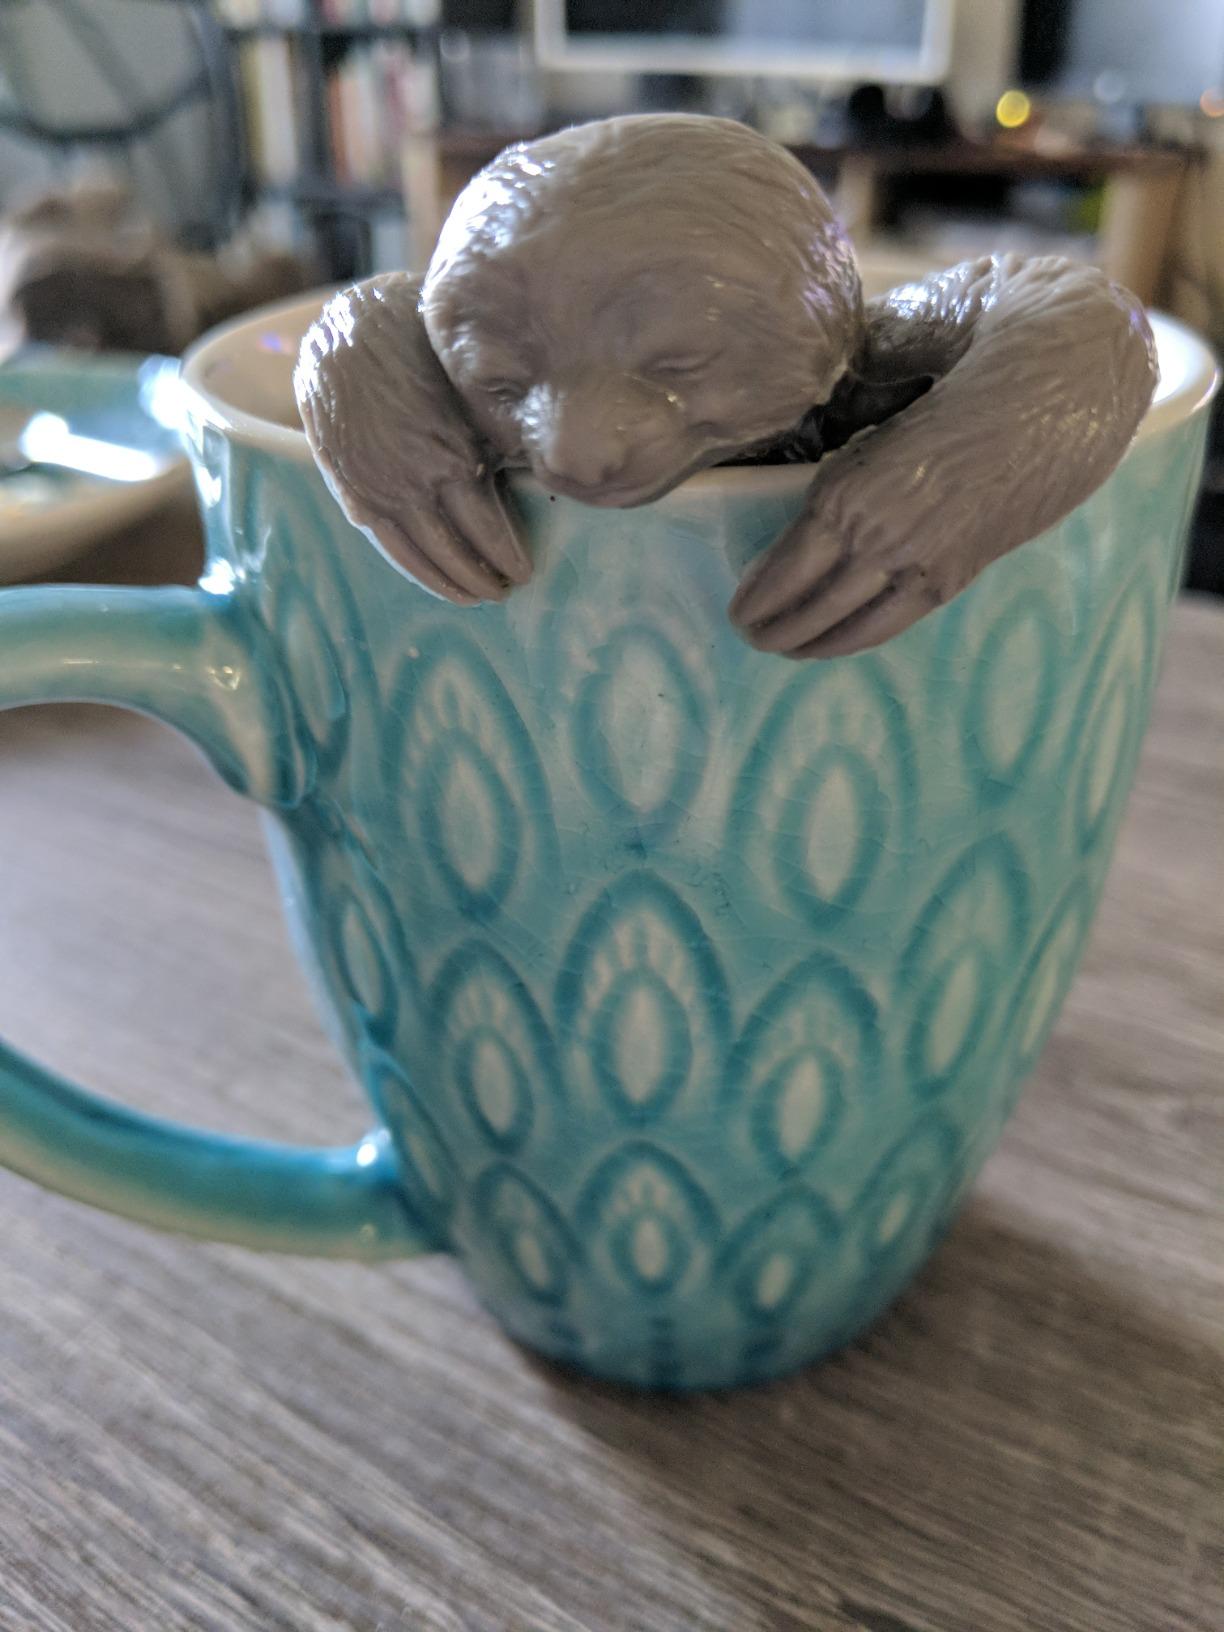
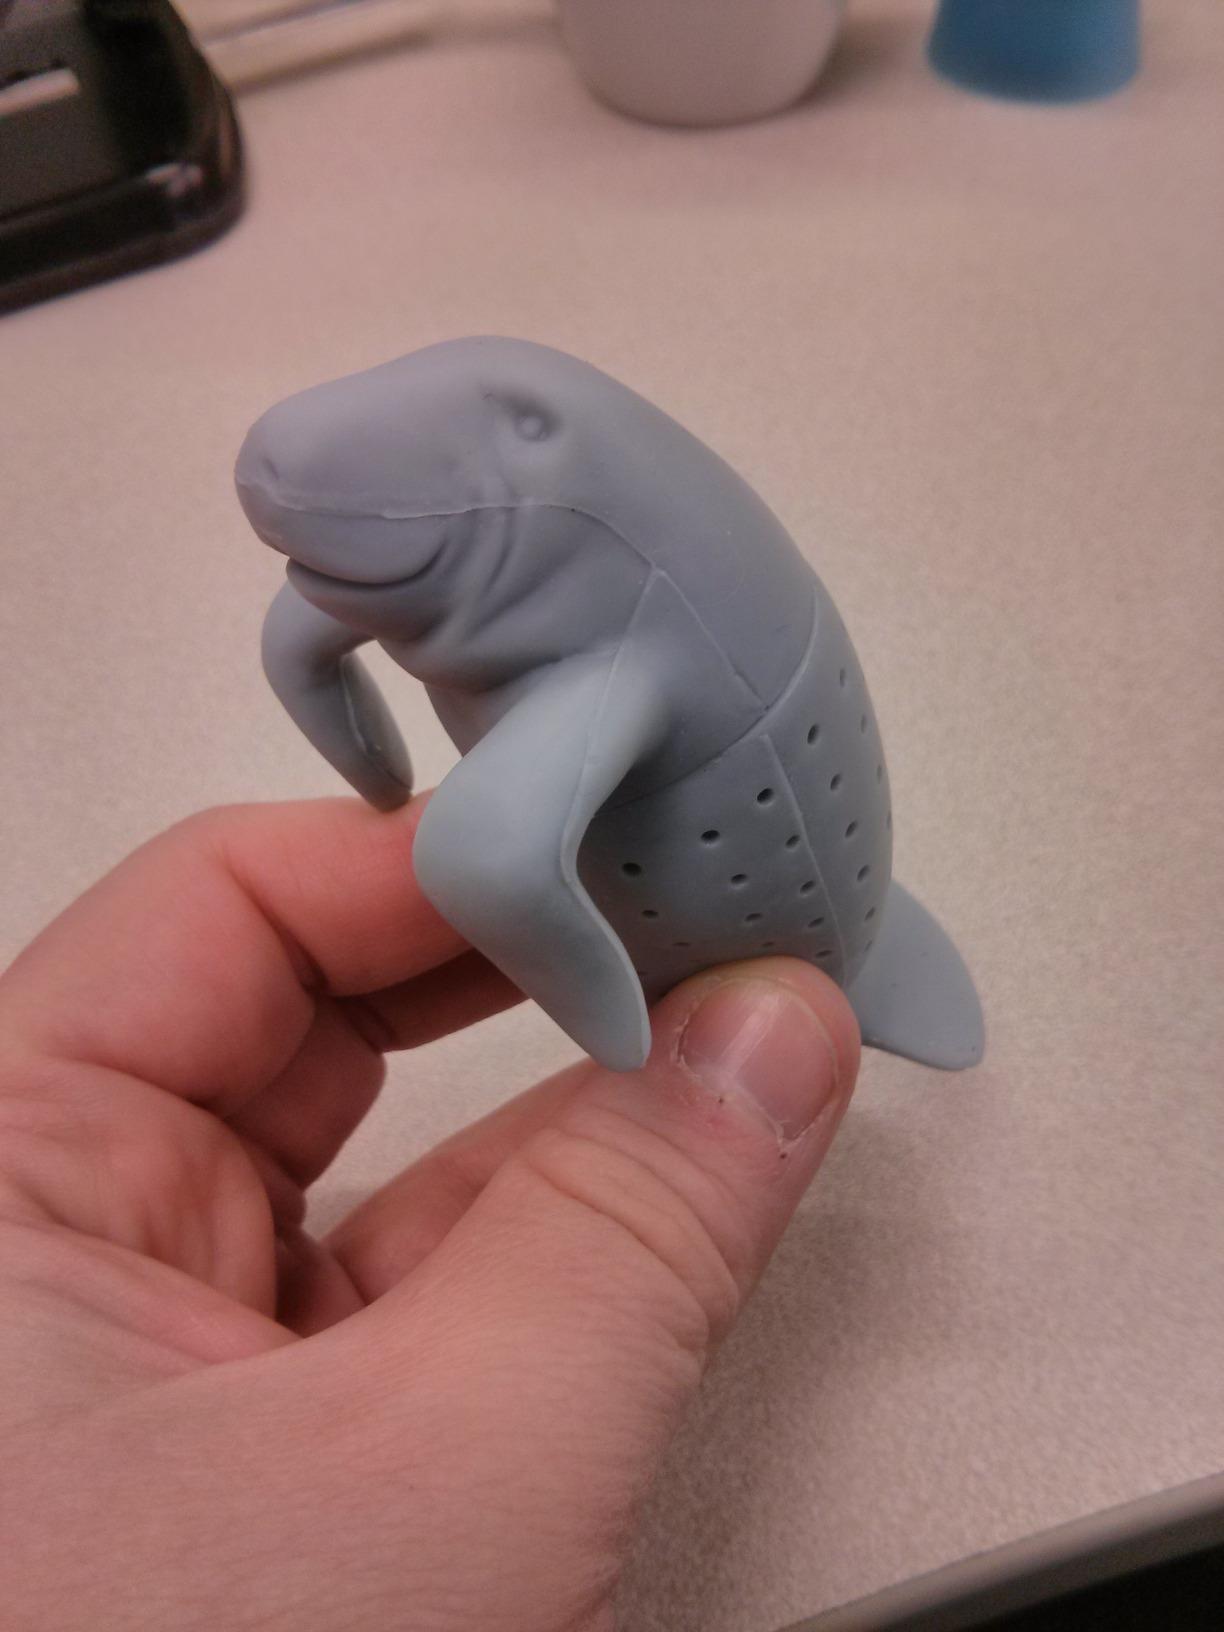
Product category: items_tea
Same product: no